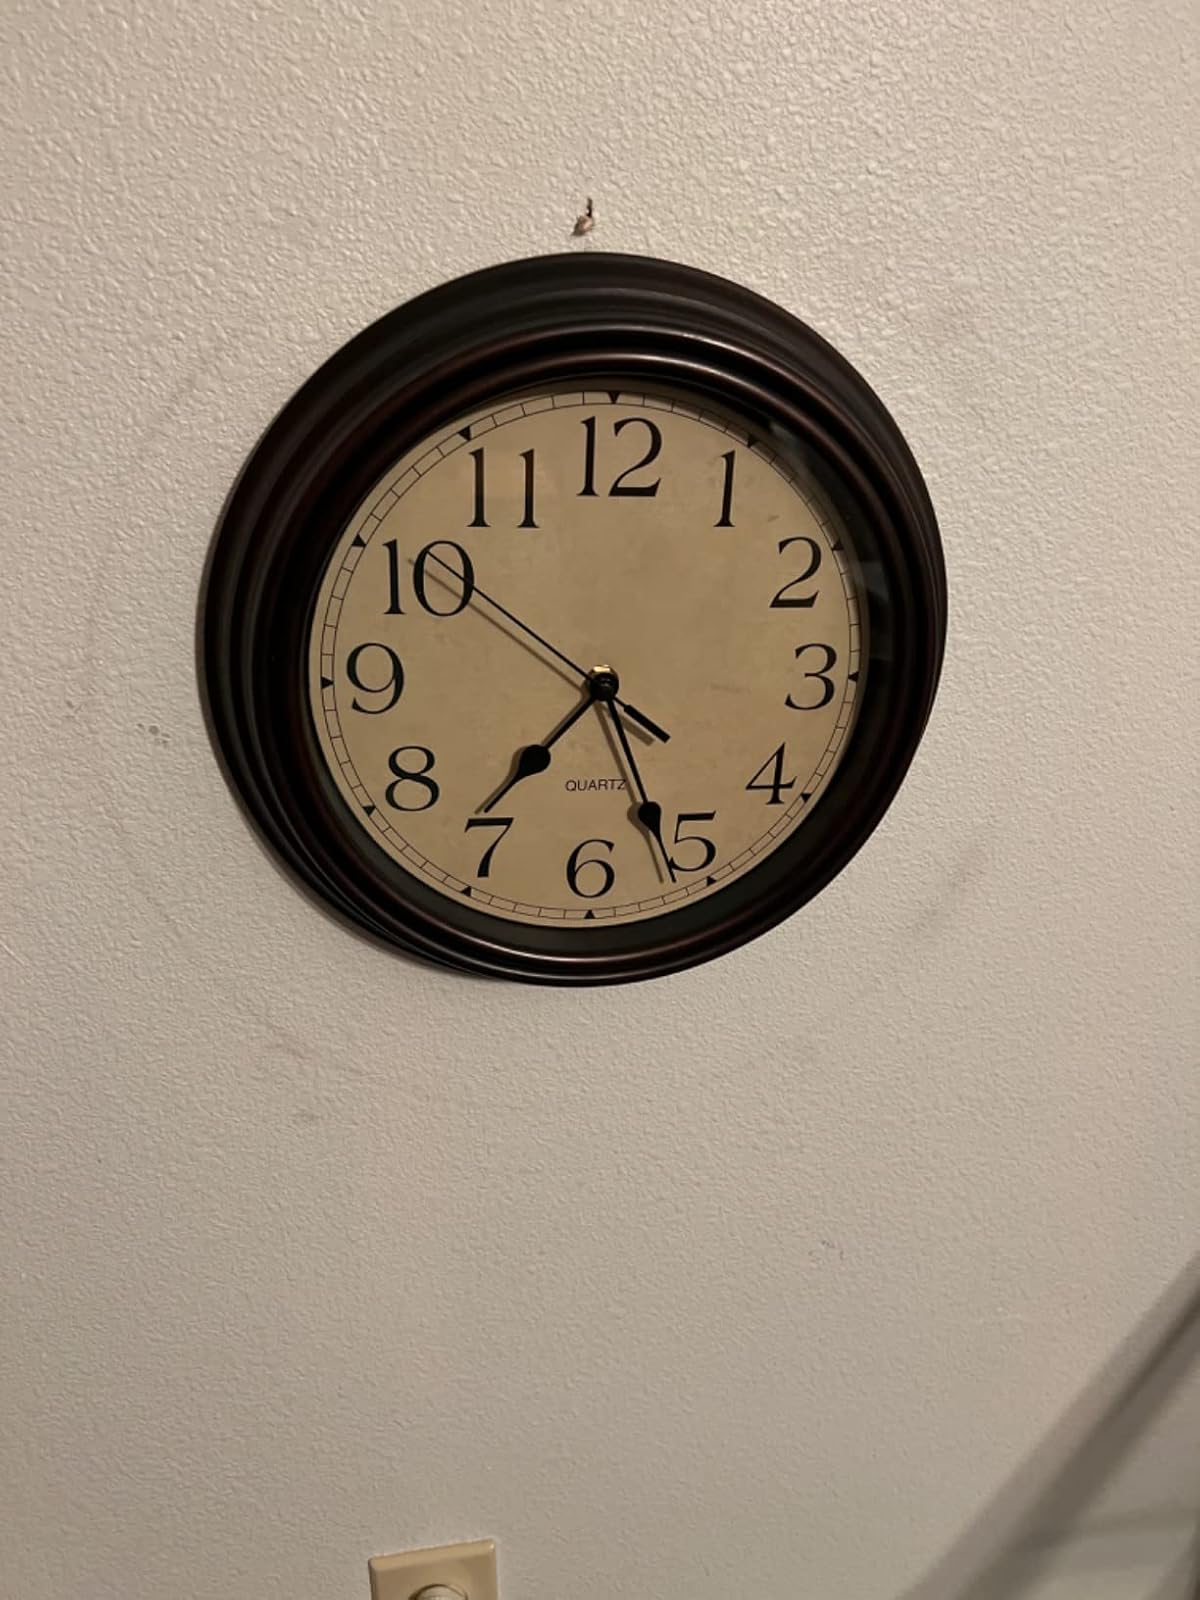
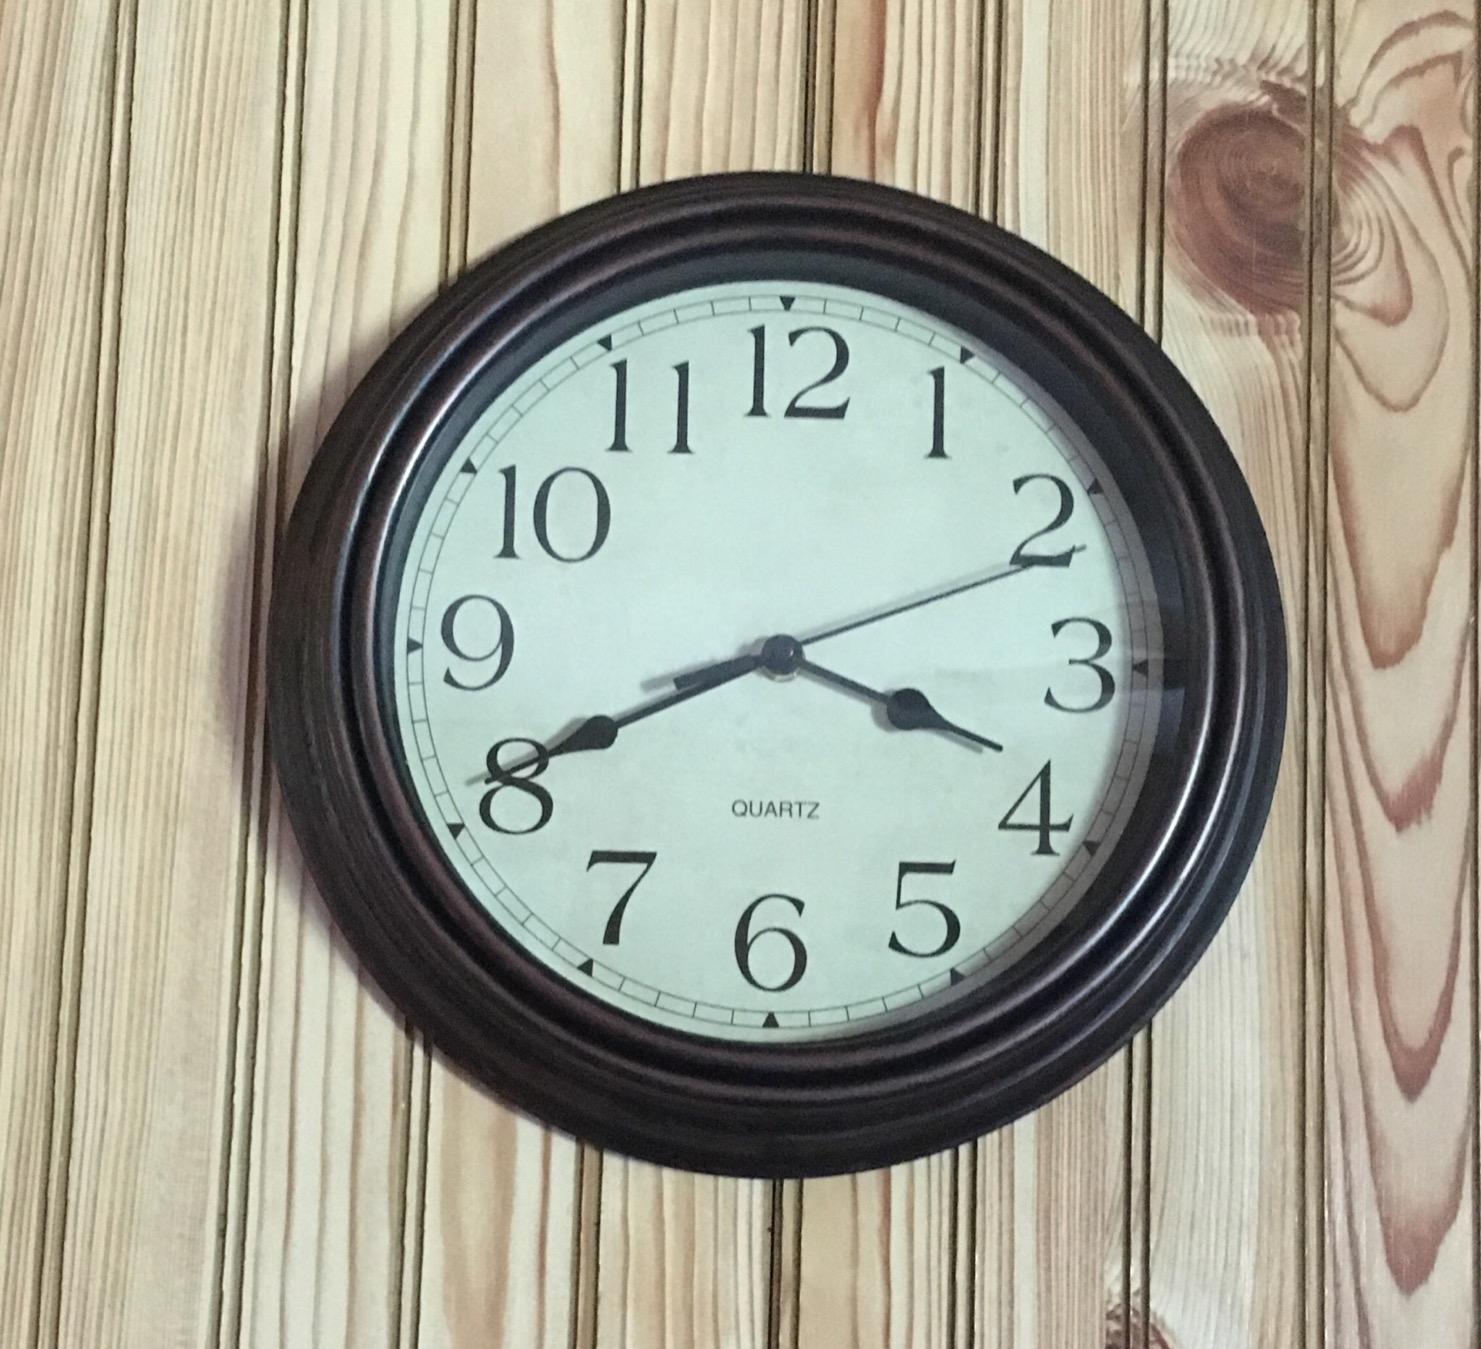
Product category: clock
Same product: yes